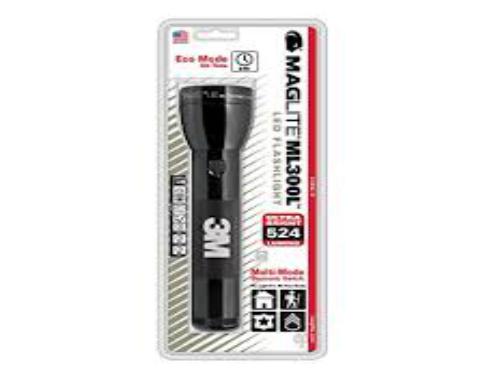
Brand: maglite
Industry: Necessities